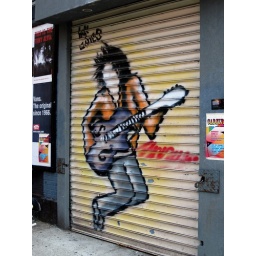
Painting of a guitar player totally rocking out on a metal rollup door in Manhattan.